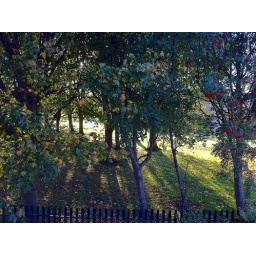
View from the window beside my desk this morning.